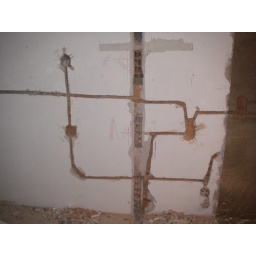
The grid in the kitchen wall